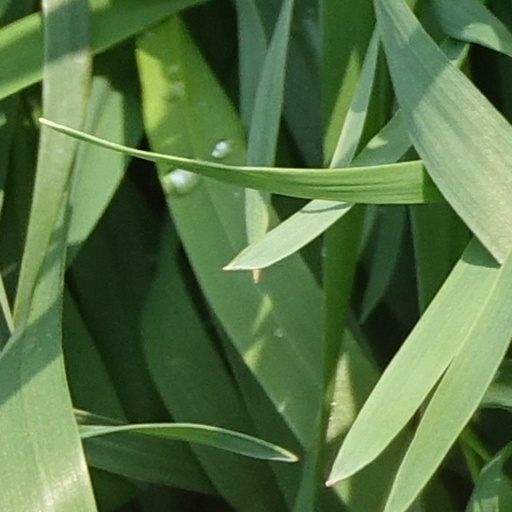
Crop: wheat